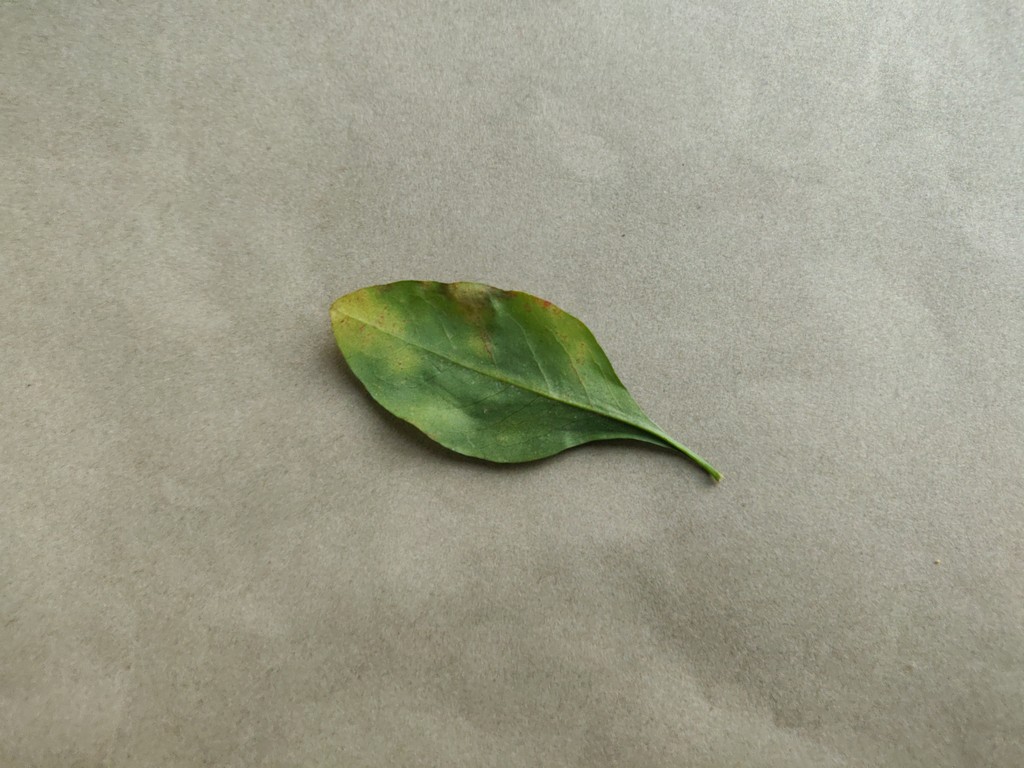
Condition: Unhealthy
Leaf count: single
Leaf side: back